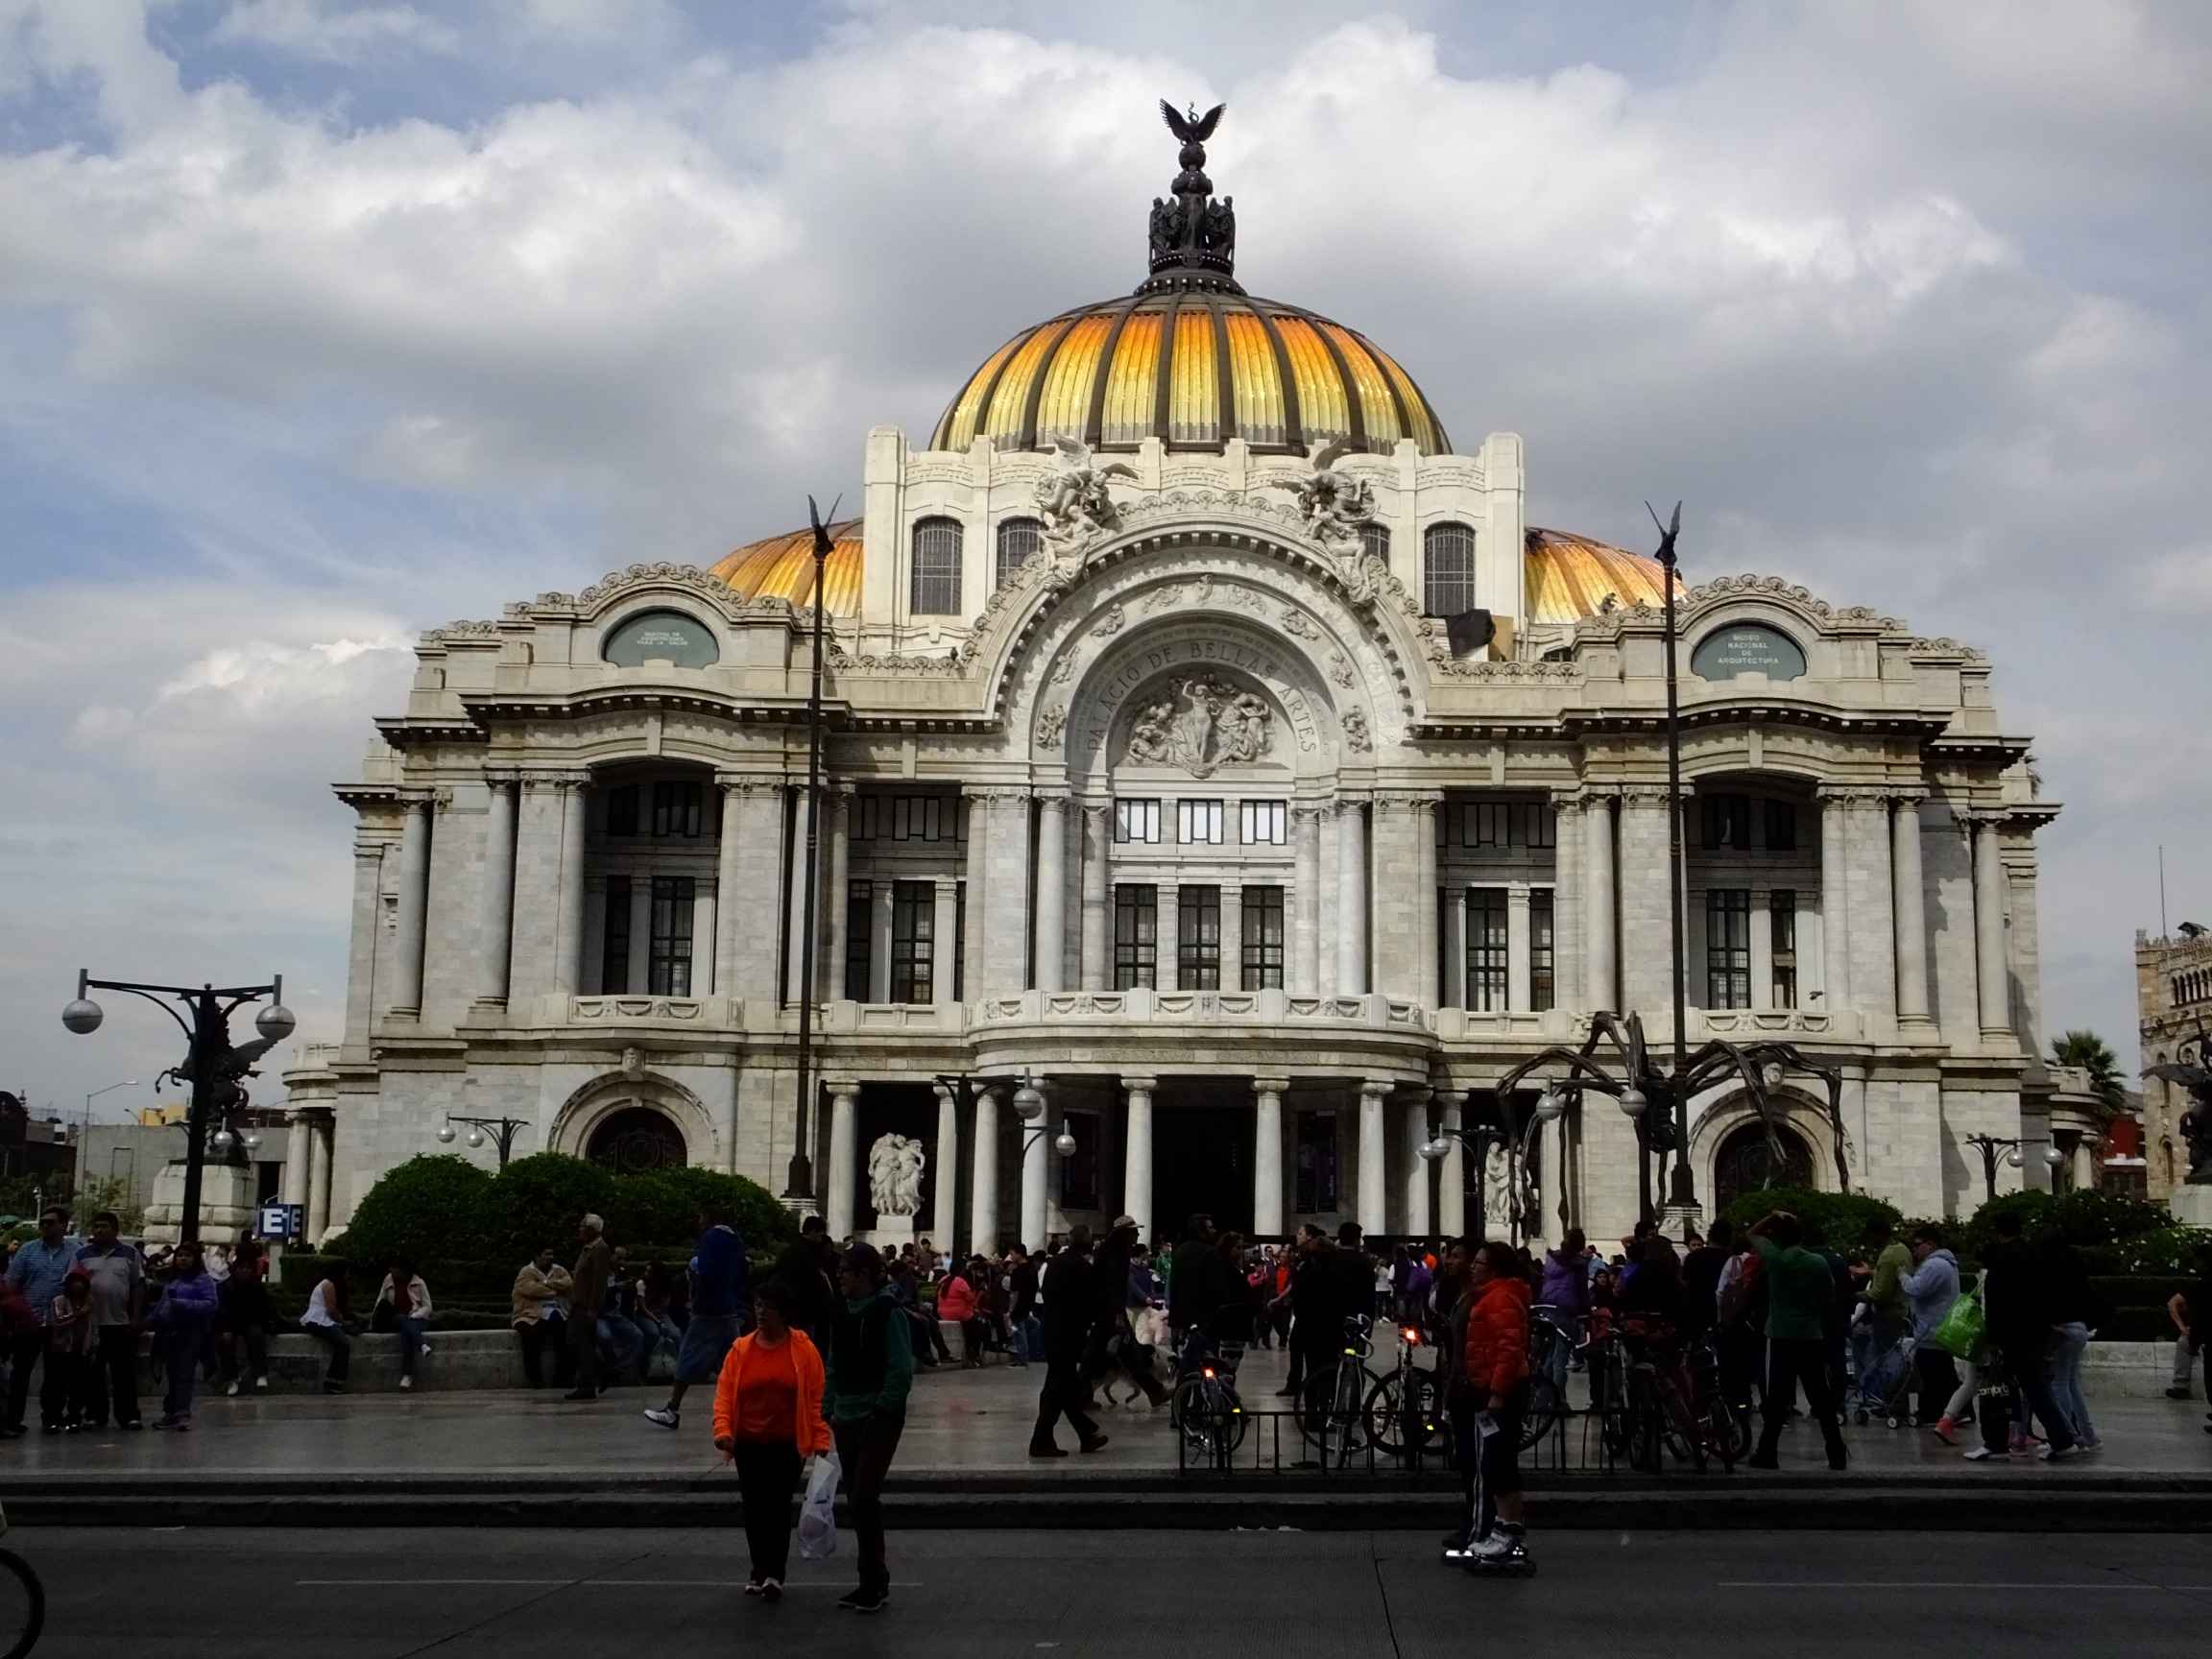
architecture, building, palace, cityscape, downtown, plaza, landmark, facade, tourism, native, mexico, diversity, beautiful, town square, dome, metropolis, collection of beautiful pictures, fine arts, bello, living beings, the best selection of photos, climate is temperate and cold